Professor Calculus

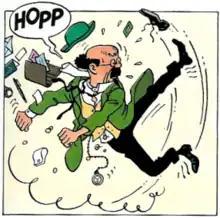
Calculus learned savate at university, but is somewhat out of practice in middle-age

Calculus is a genius, who demonstrates himself throughout the series to be an expert in many fields of science, holding three PhDs in nuclear and theoretical physics, and planetary astronomy. He is also an experienced engineer, archaeologist, biologist and chemist. Many of his inventions precede or mirror similar technological developments in the real world (most notably the Moon rocket, but also his failed attempt at creating a colour television set). He seeks to benefit humankind through his inventions, developing a pill that cures alcoholism by making alcohol unpalatable to the patient, and refusing under great duress to yield his talents to producing weapons of mass destruction. Calculus is also shown to be in the midst of inventing steerable roller skates during The Red Sea Sharks, although the final product is never shown, with the invention being only merely a sideshow in the overall plot. Much of Calculus's more dangerous work is criticized by Captain Haddock, although Calculus usually interprets this the other way round: his deafness often leads him to misinterpret Haddock's words, preventing him from hearing his real opinion.